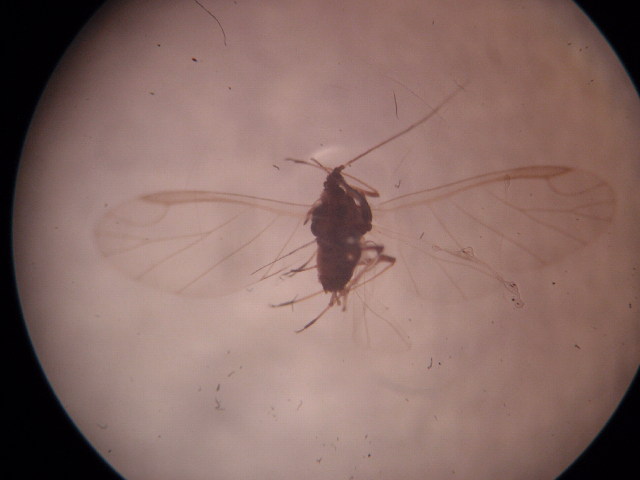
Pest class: green_peach_aphid